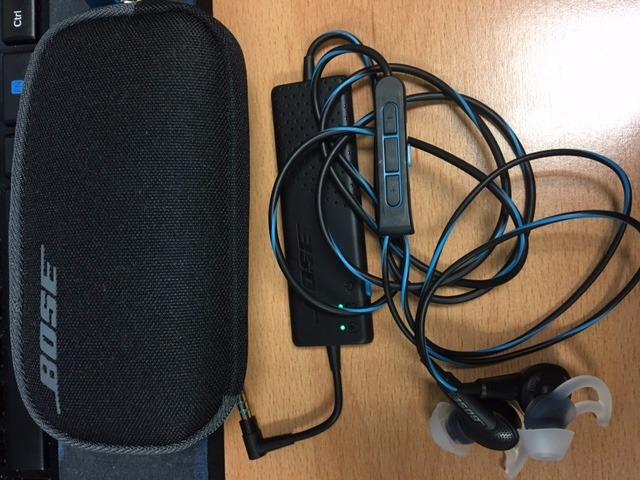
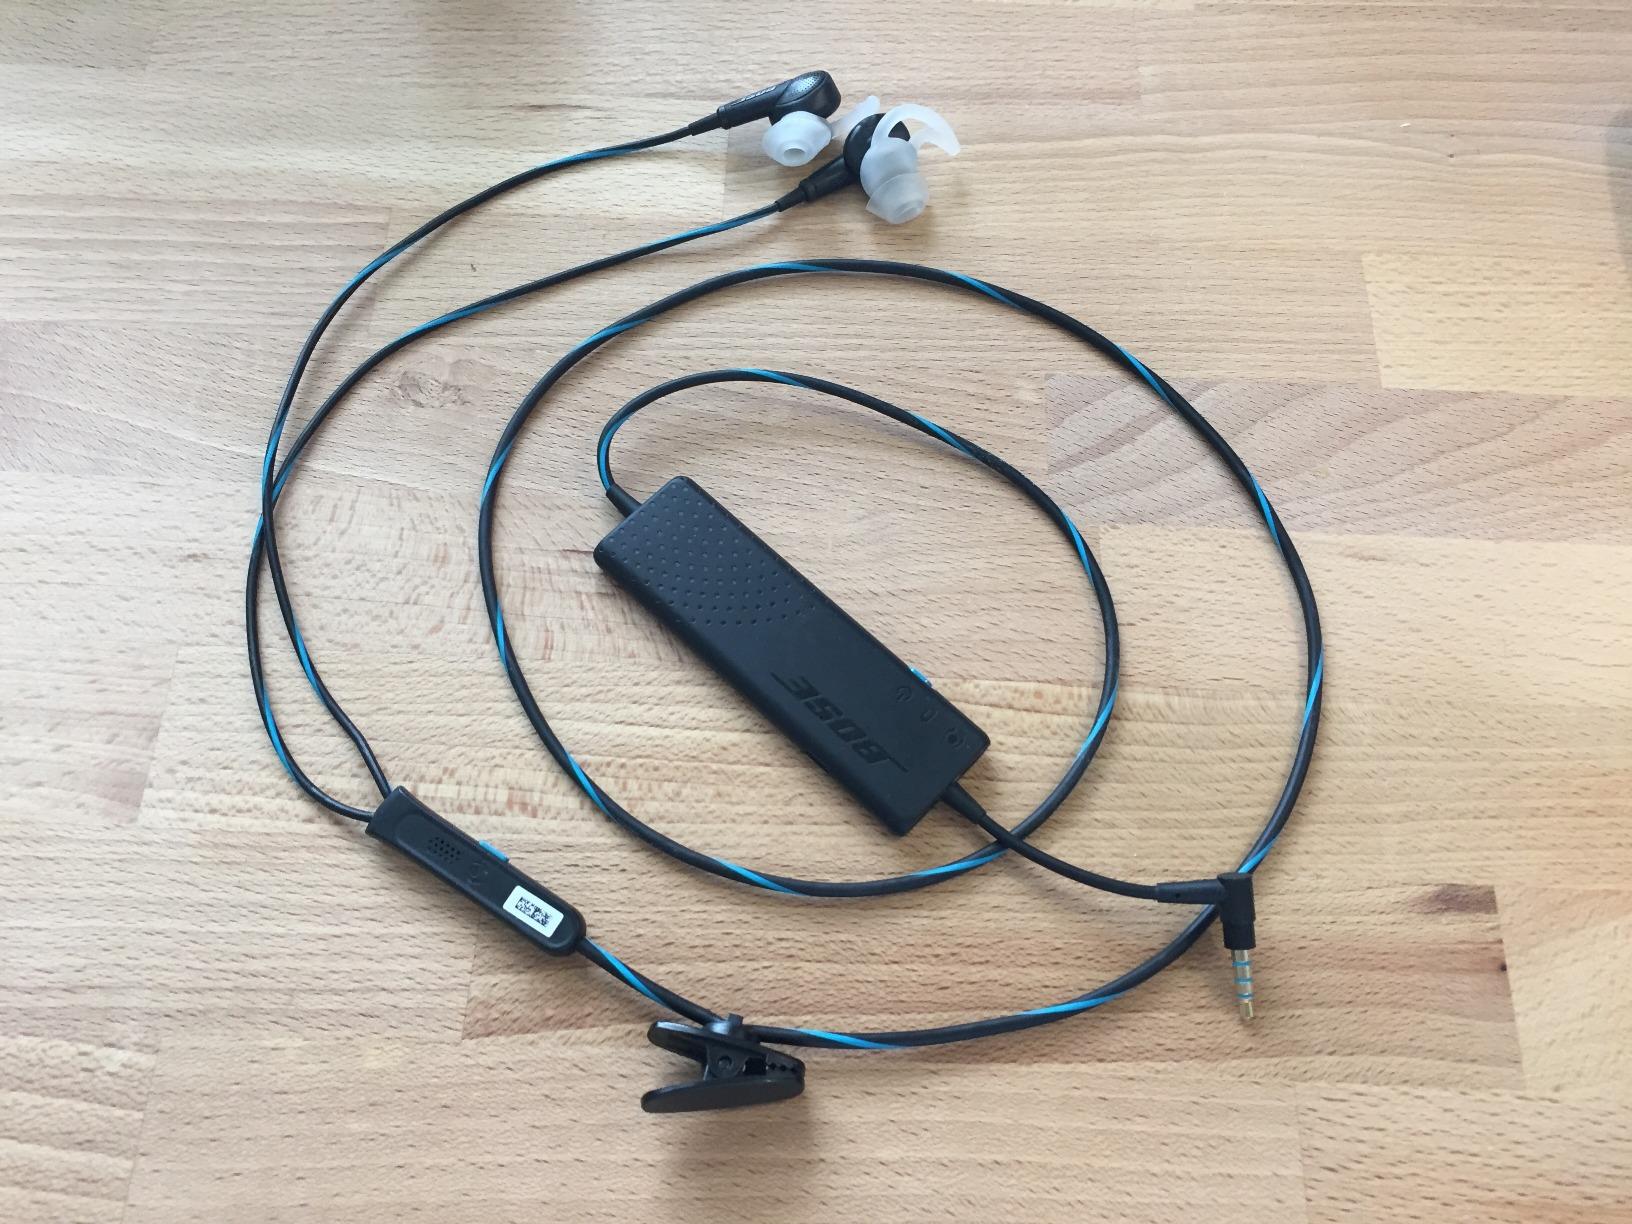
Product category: headphones
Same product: yes